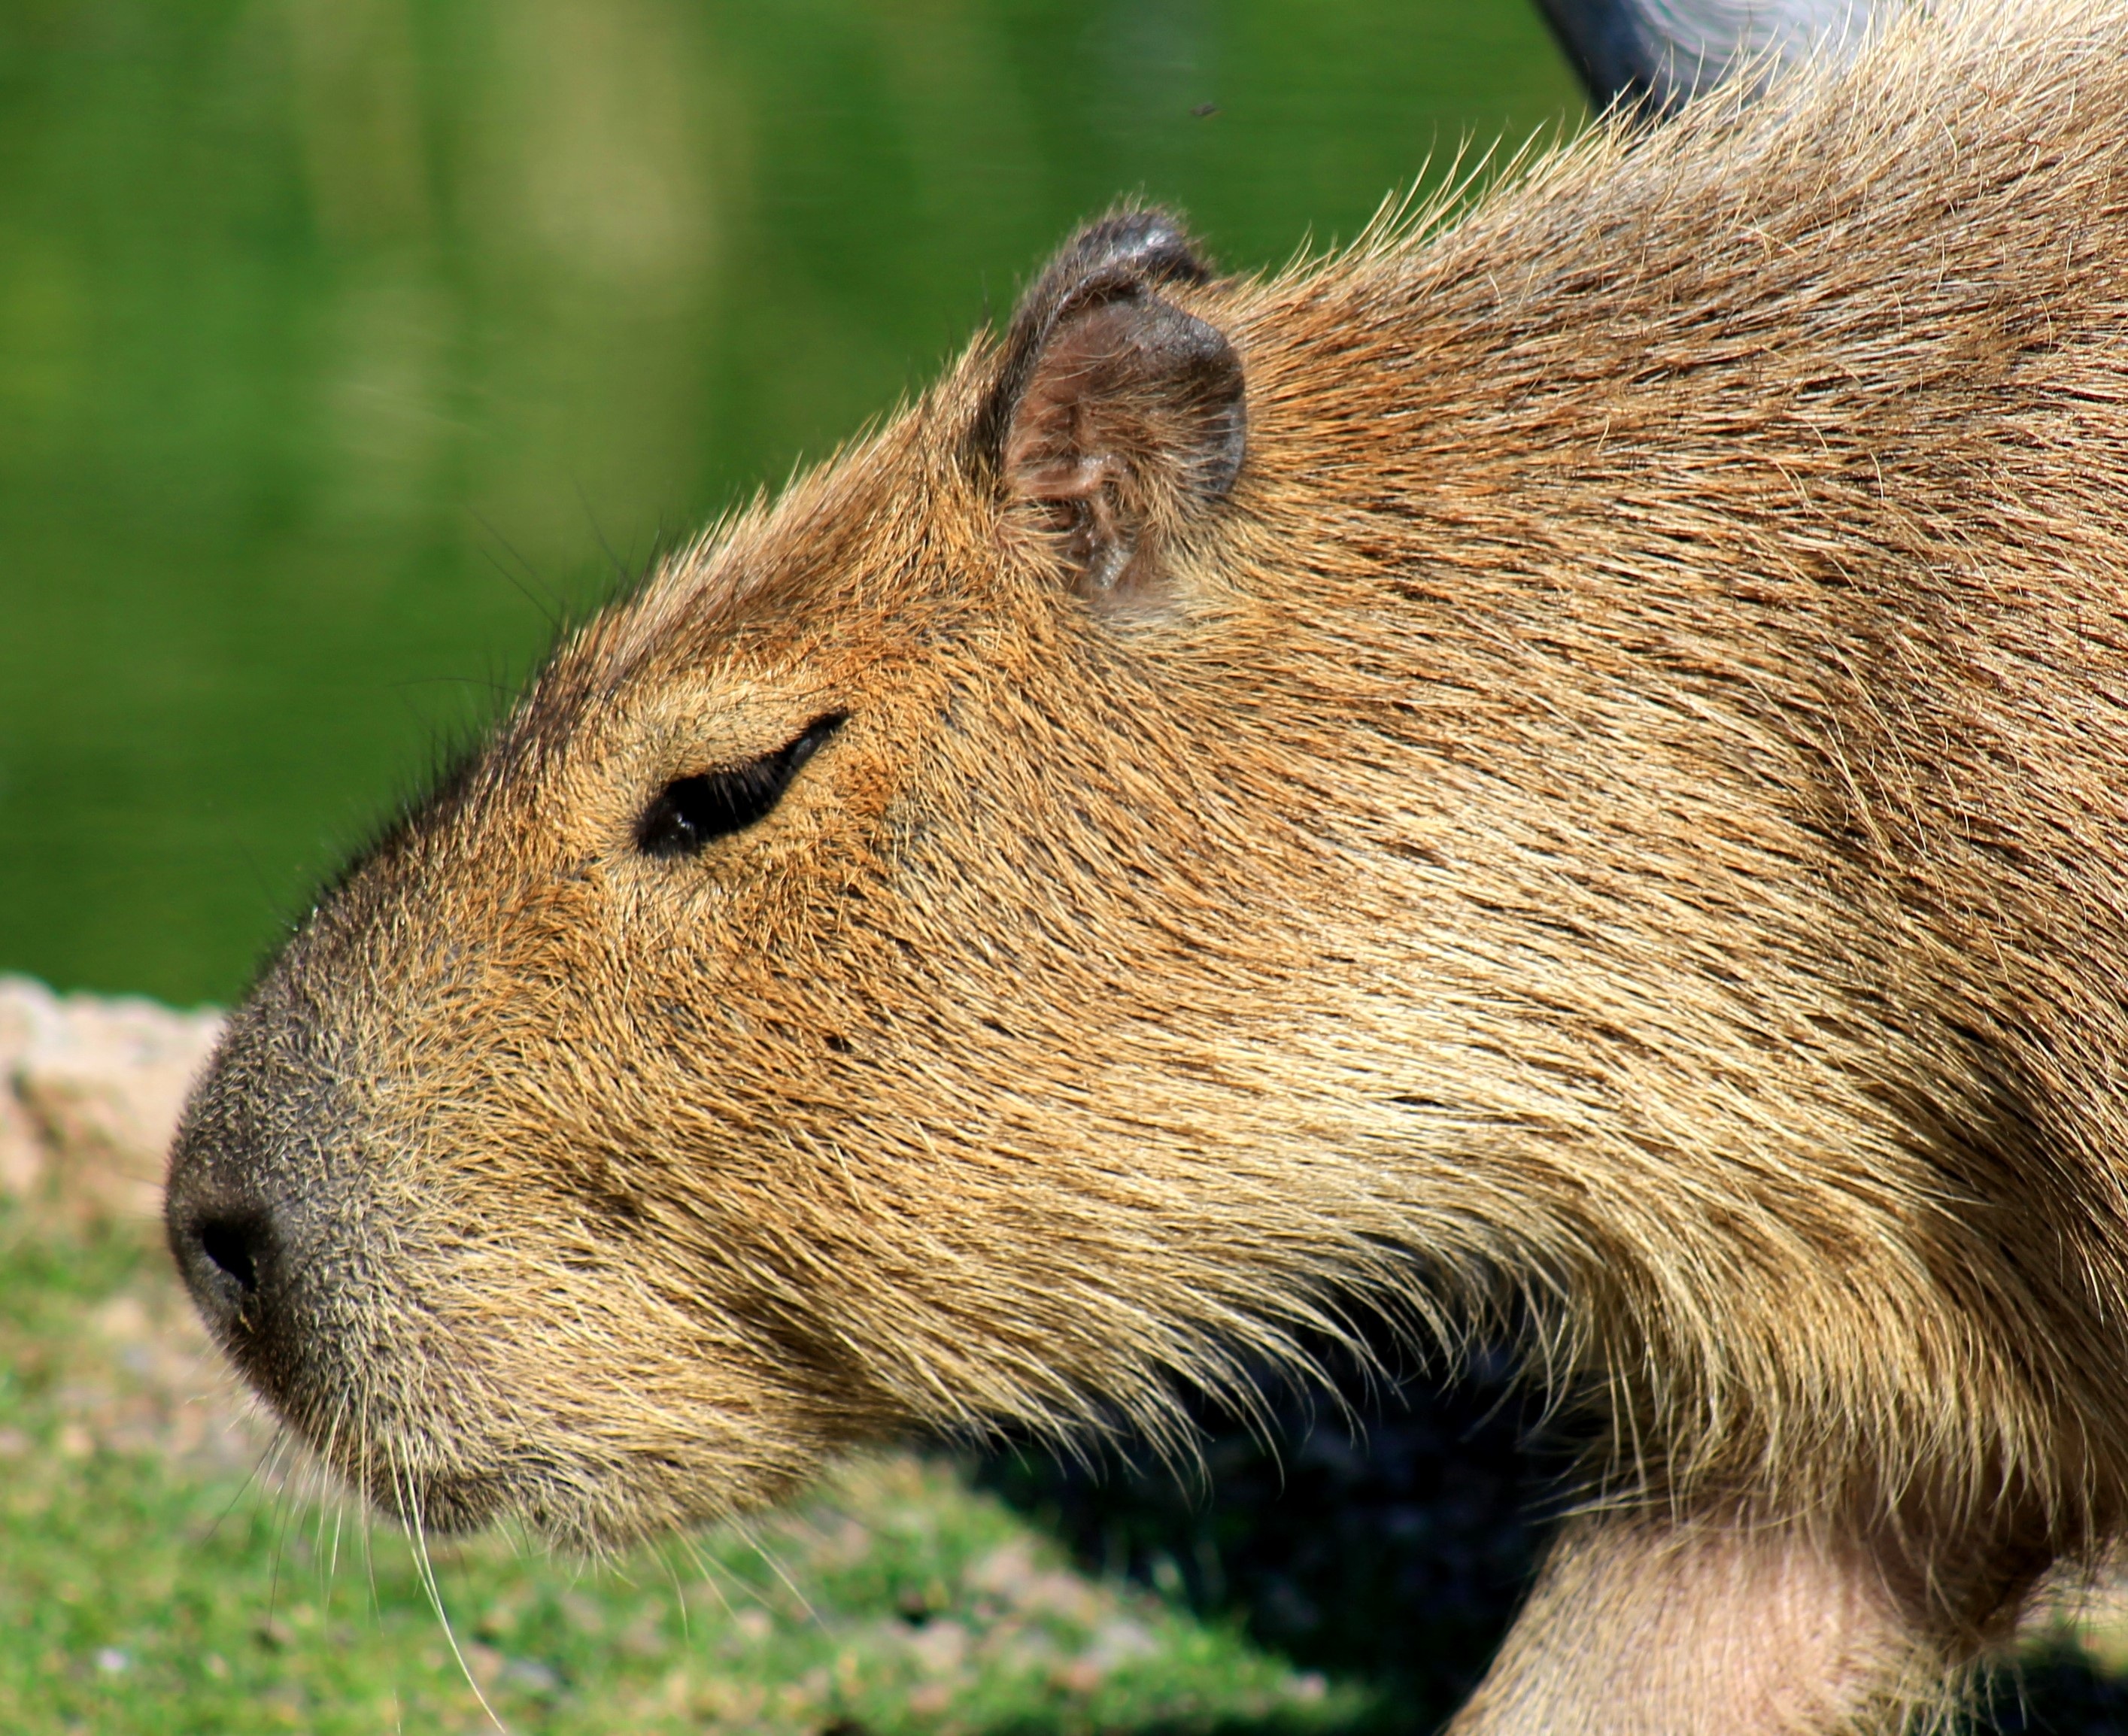
wildlife, zoo, mammal, rodent, fauna, whiskers, snout, vertebrate, capybara, fox squirrel